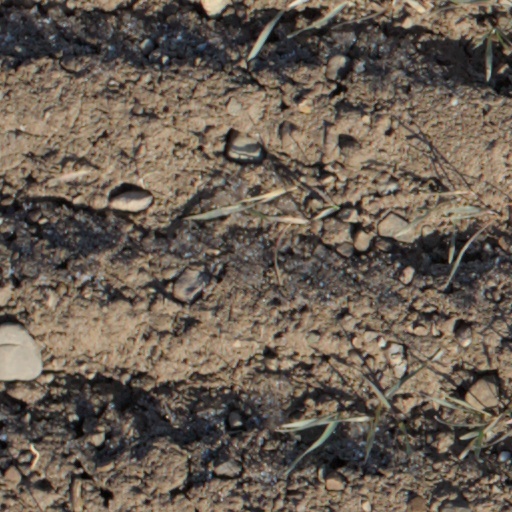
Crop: wheat